Wim Lagendaal

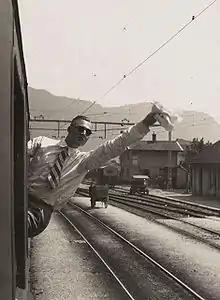

Willem Lagendaal (13 April 1909 – 6 March 1987) was a Dutch football forward who played for Netherlands in the 1934 FIFA World Cup. He also played for XerxesDZB.